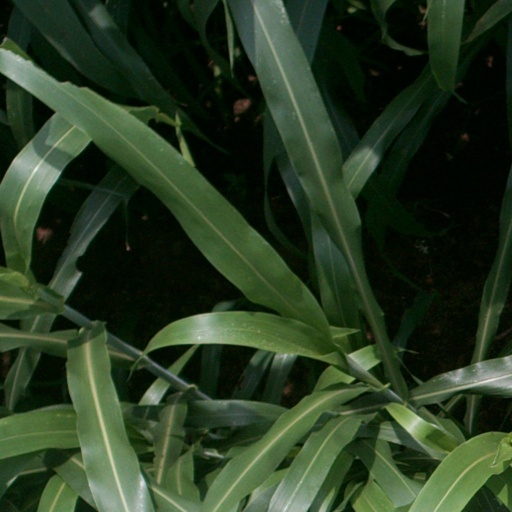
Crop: sorghum